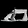
Label: Sandal